RWTH Aachen University

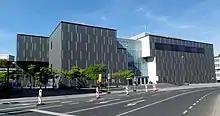
The newly built CARL in 2017, RWTH Aachen

RWTH was already awarded funding in the first and second Universities of Excellence funding lines, in 2007 and 2012 respectively.